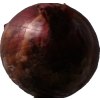
Label: red_onion